Demographics of Spain

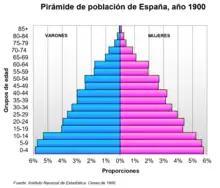
Population pyramid of Spain in 1900

Spain total fertility rate by province (2014)